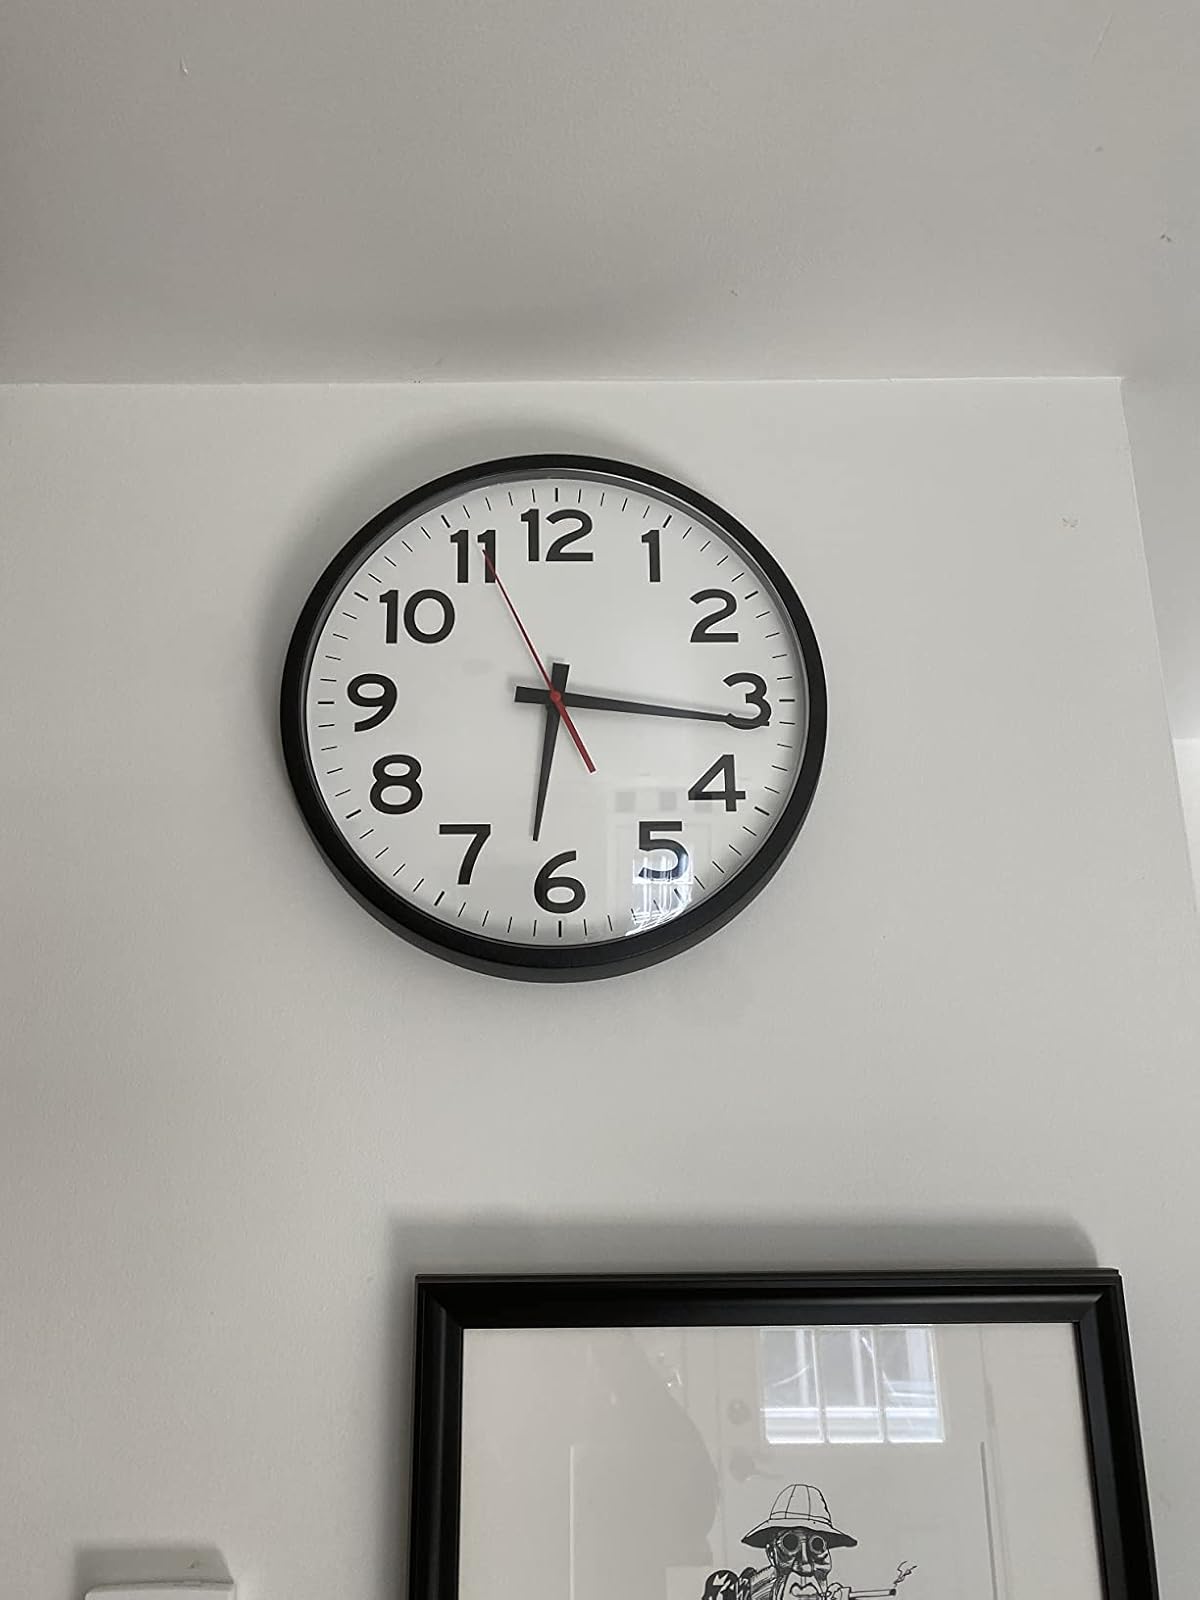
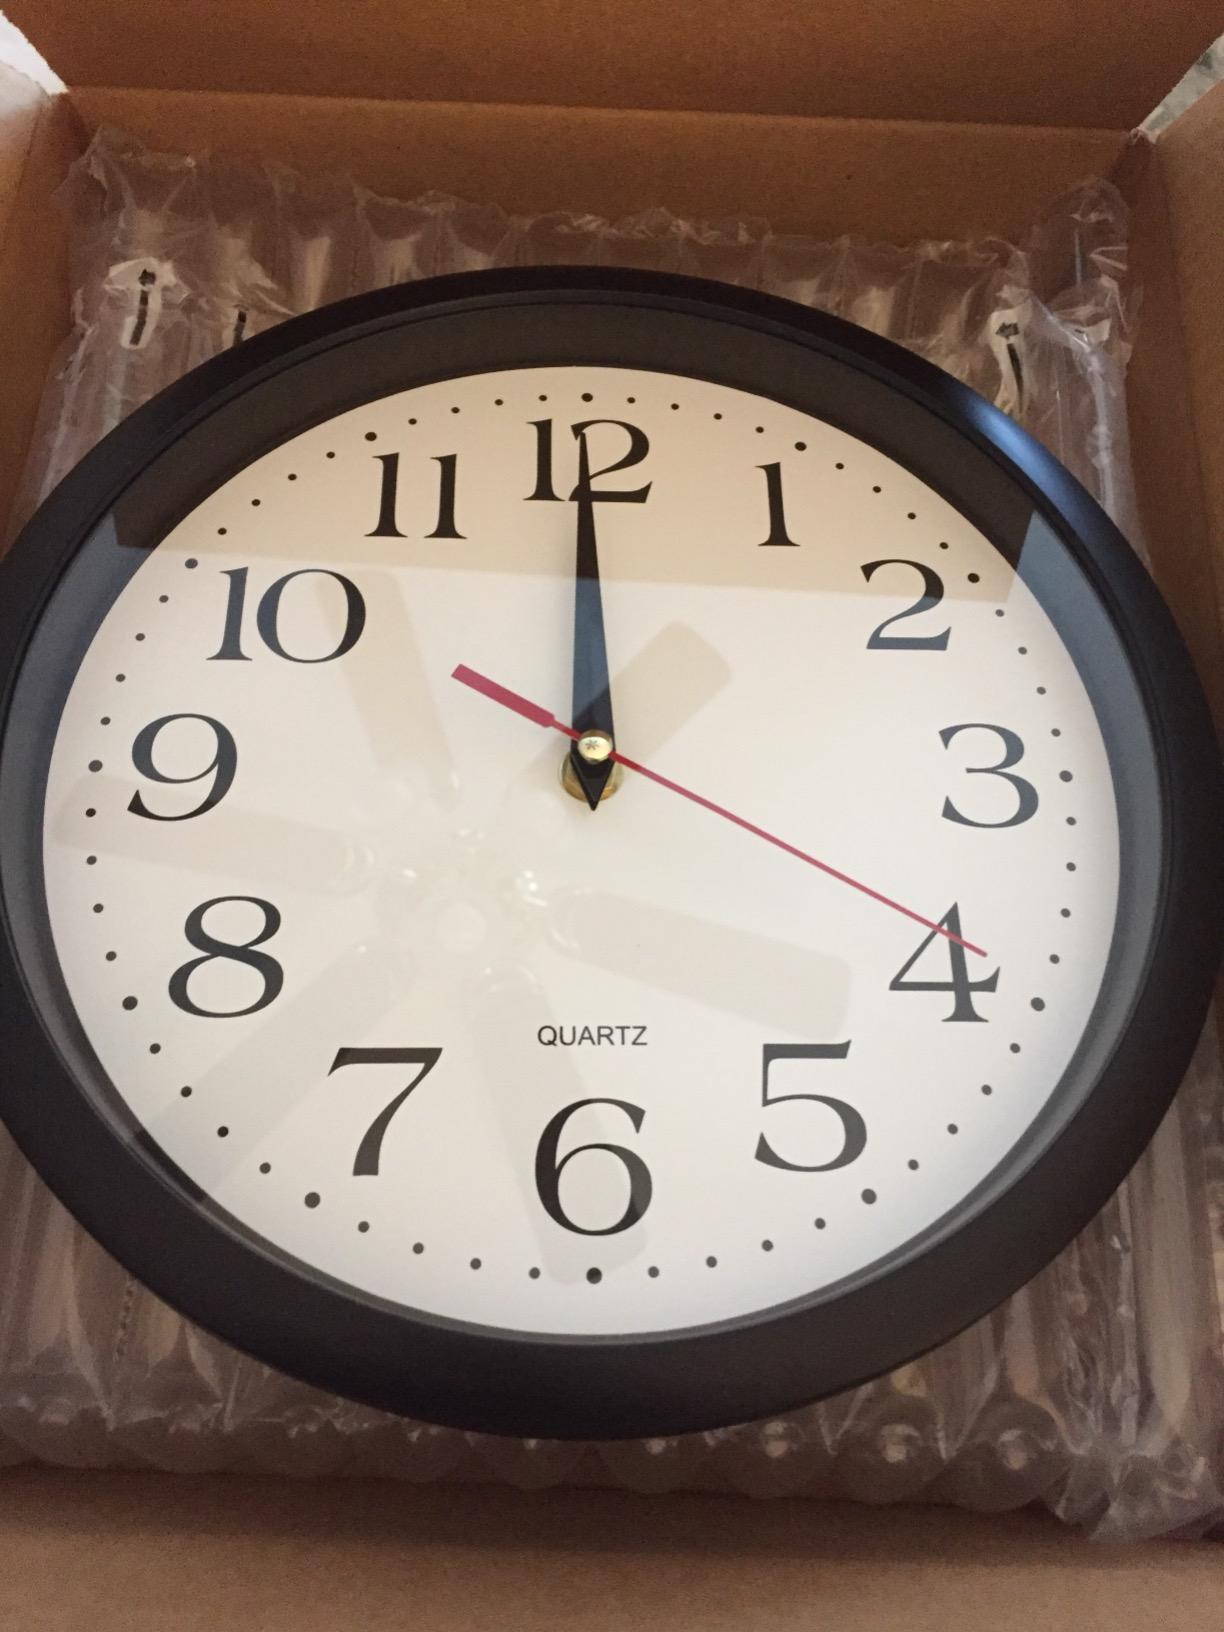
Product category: clock
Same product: no